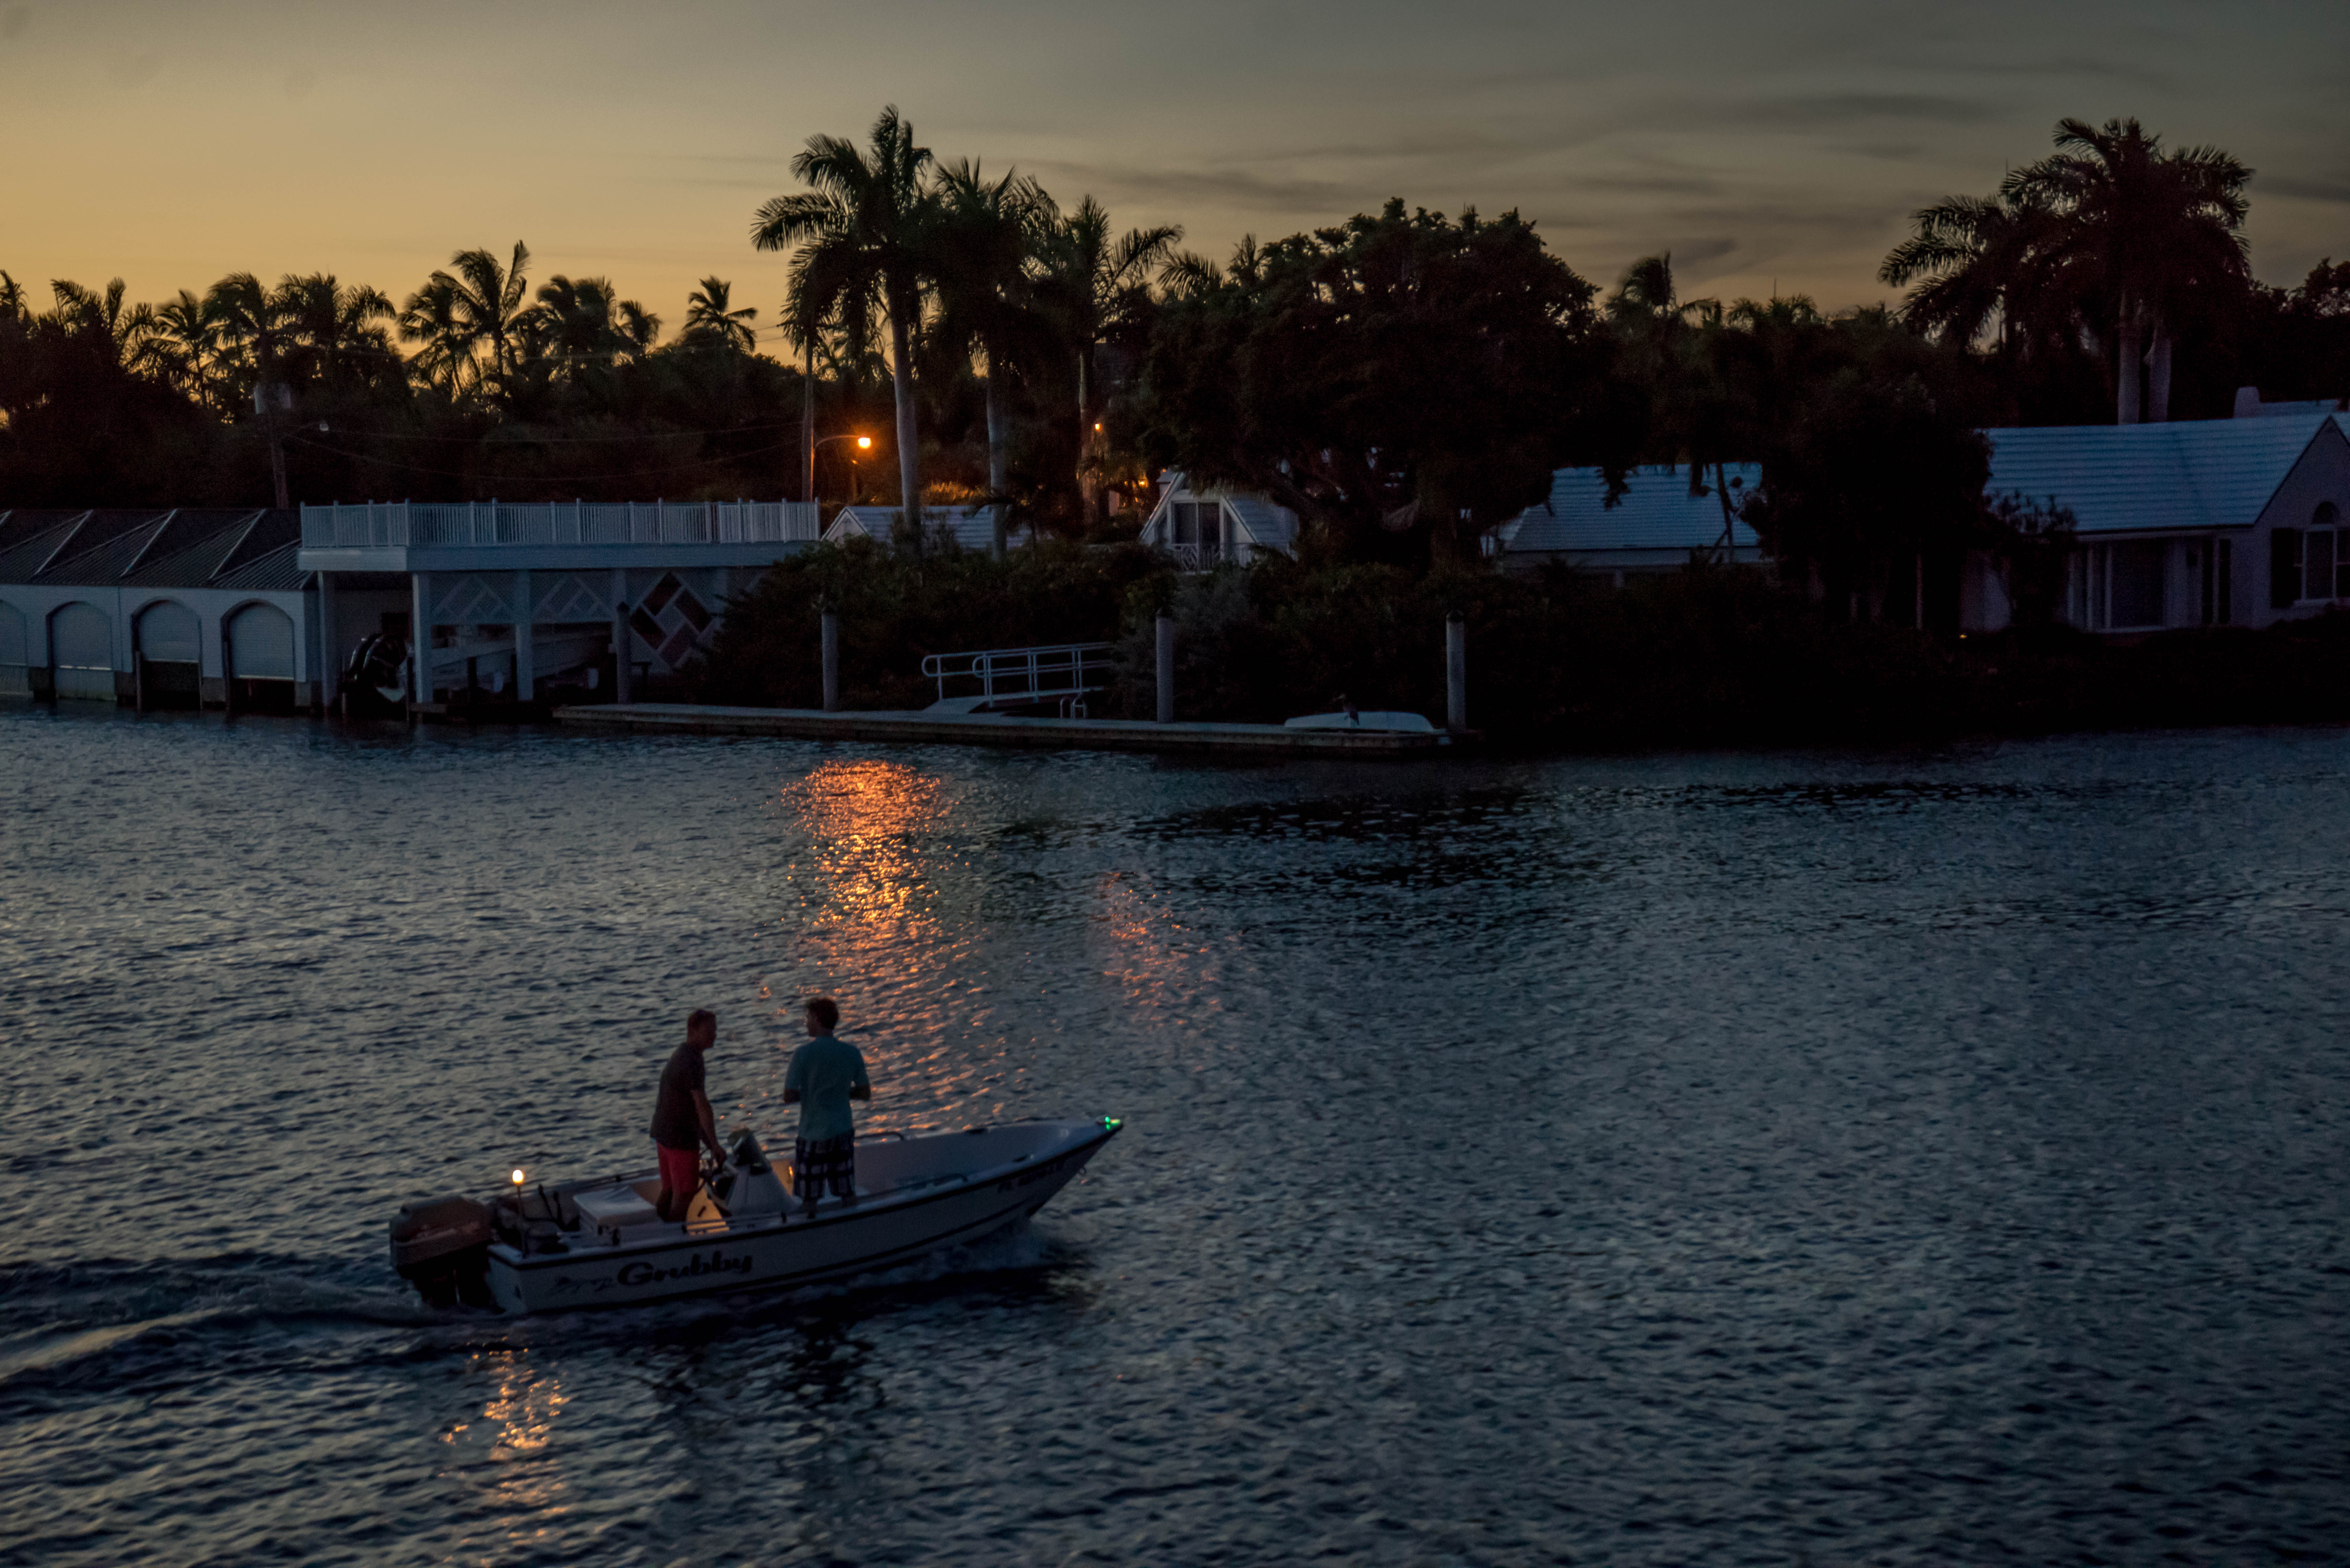
beach, landscape, sea, water, nature, outdoor, architecture, people, sky, sunset, boat, morning, summer, coastline, dusk, evening, reflection, vehicle, tropical, bay, blue, boating, palm trees, florida, naples, tropical beach